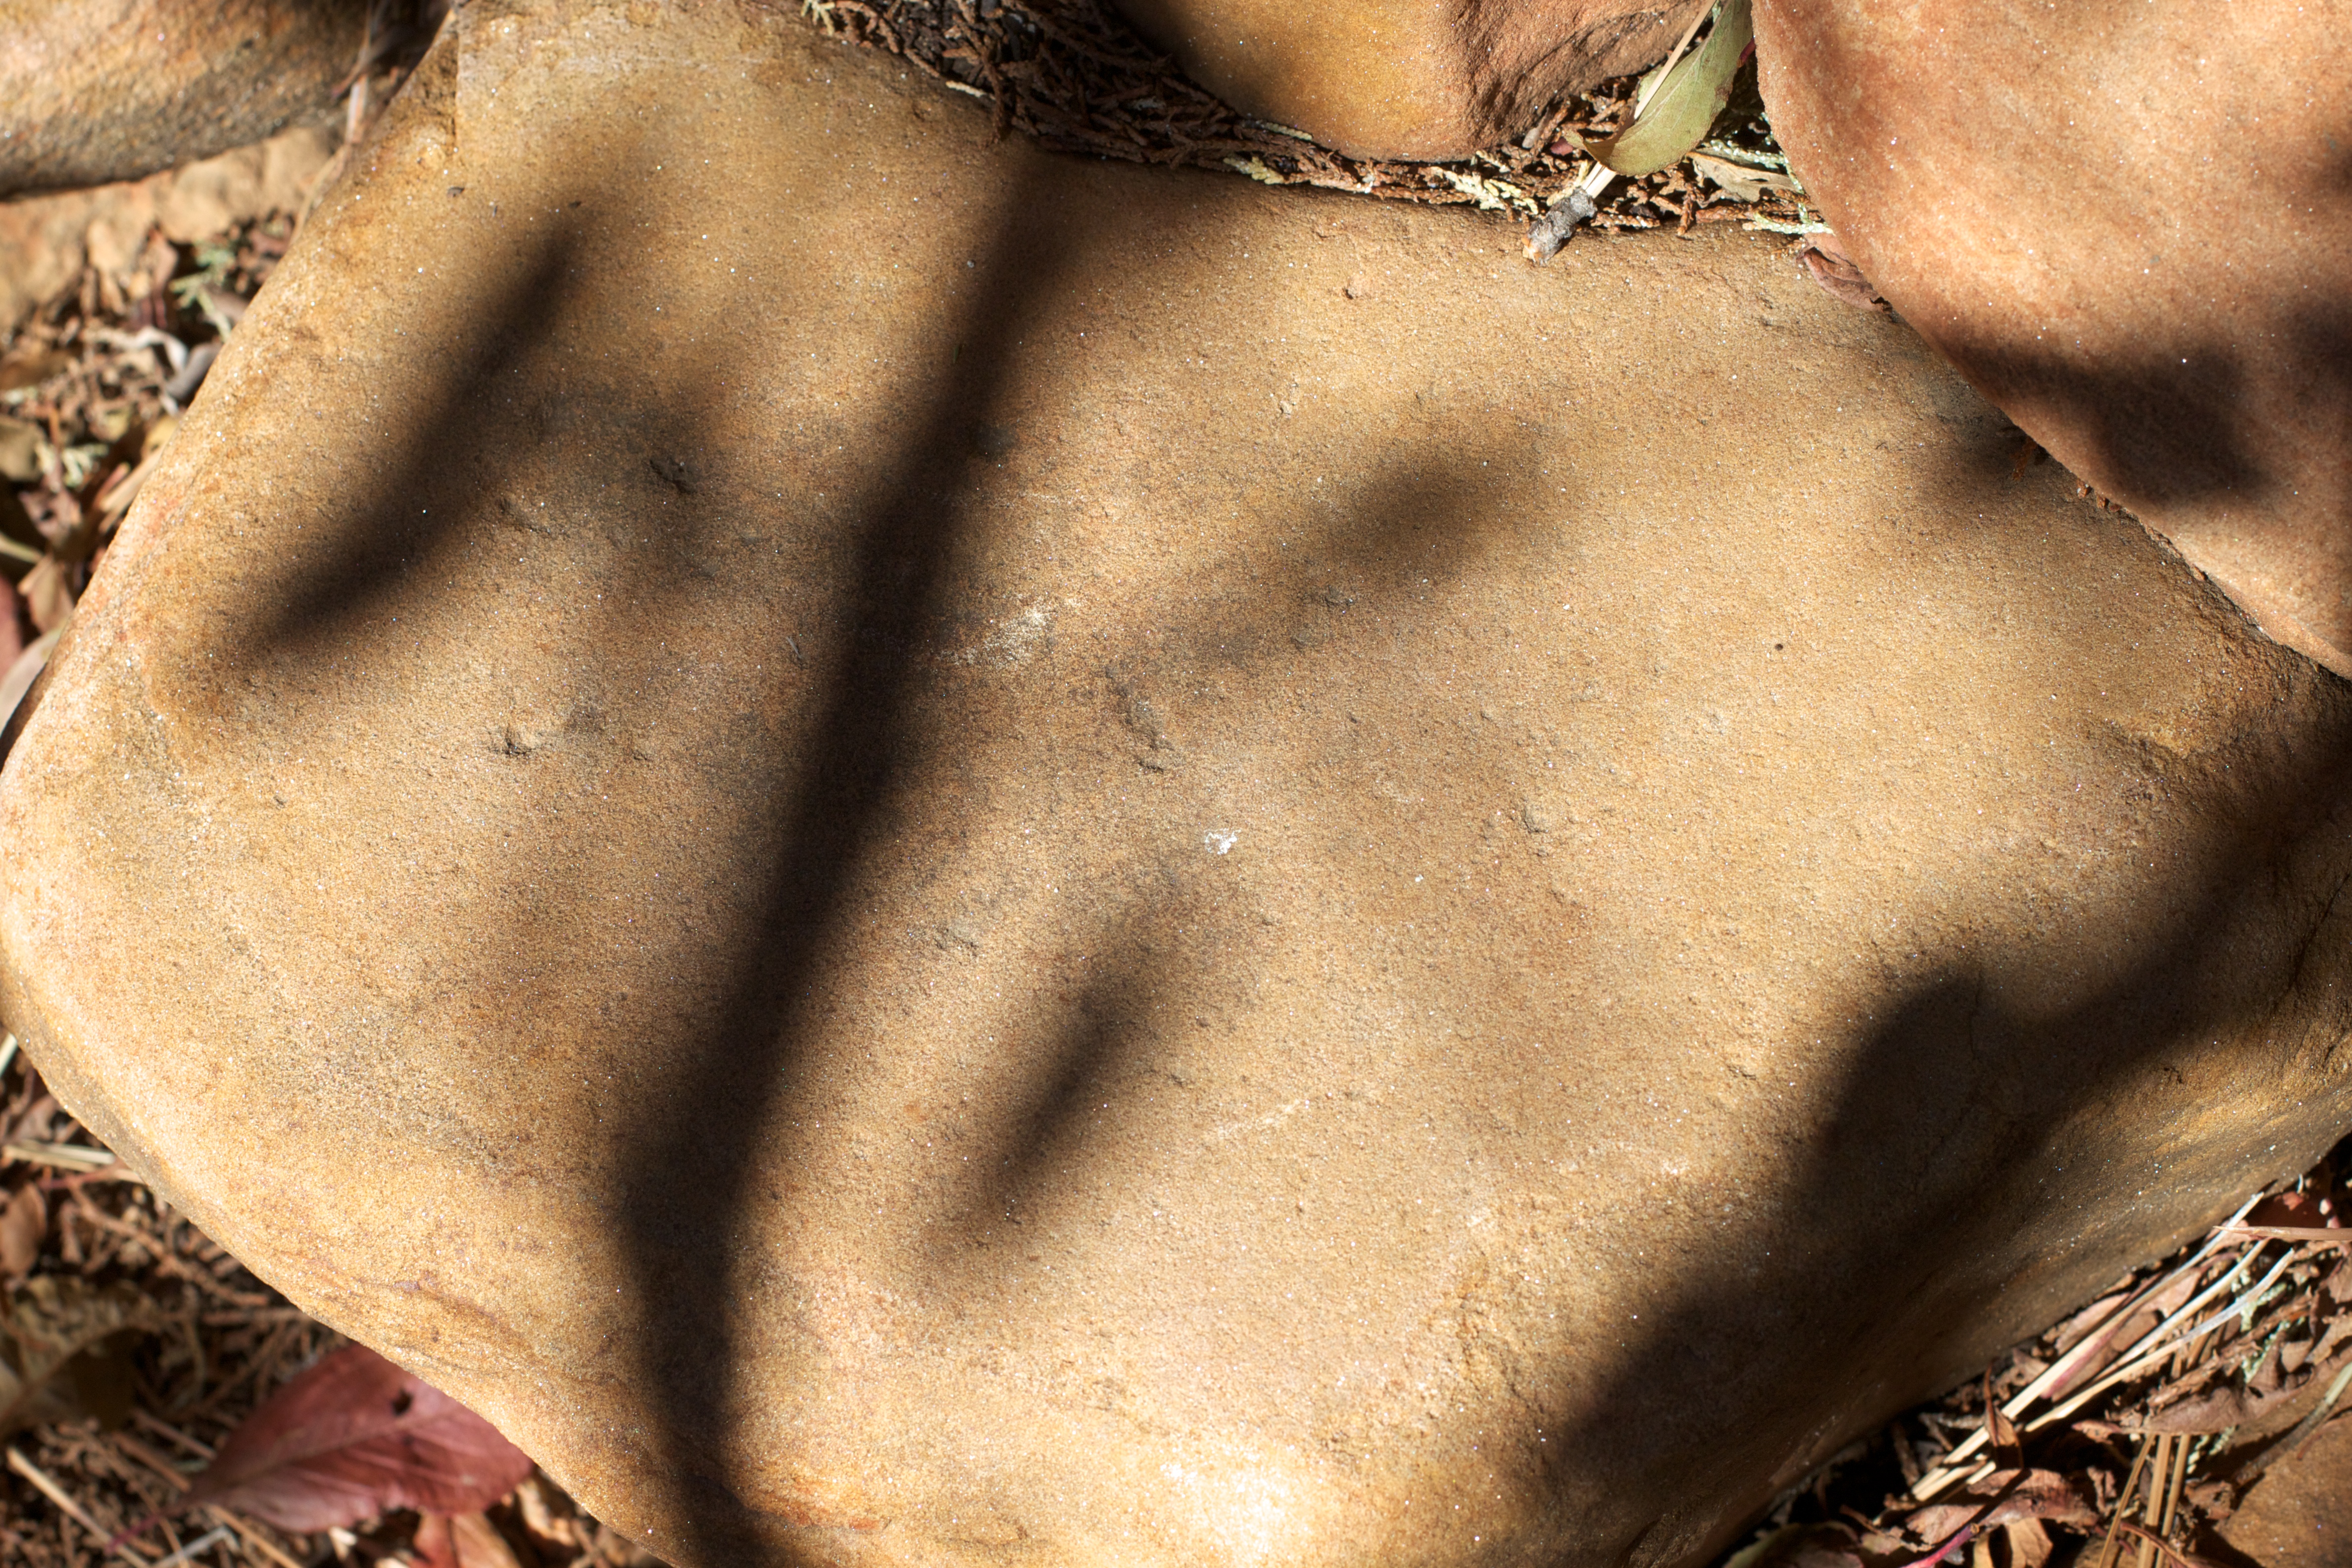
hand, shadow, muscle, chest, close up, human body, skin, organ, abdomen, sense